Blakeney Point

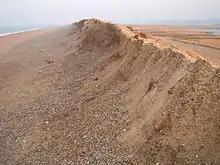

Grasses such as sea couch grass and sea poa grass have an important function in the driest areas of the marshes, and on the coastal dunes, where marram grass, sand couch-grass, lyme-grass and grey hair-grass help to bind the sand. Sea holly, sand sedge, bird's-foot trefoil and pyramidal orchid are other specialists of this arid habitat. Some specialised mosses and lichens are found on the dunes, and help to consolidate the sand; a survey in September 2009 found 41 lichen species. The plant distribution is influenced by the dunes' age as well as their moisture content, the deposits becoming less alkaline as calcium carbonate from animal shells is leached out of the sand to be replaced by more acidic humus from plant decomposition products. Marram grass is particularly discouraged by the change in acidity. A similar pattern is seen with mosses and lichens, with the various areas of the dunes containing different species according to the acidity of the sand. At least four moss species have been identified as important in dune stabilization, since they help to consolidate the sand, add nutrients as they decompose, and pave the way for more exacting plant species. The moss and lichen flora of Blakeney Point differs markedly from that of lime-rich dunes on the western coasts of the UK. Non-native tree lupins have become established near the Lifeboat House, where they now grow wild.